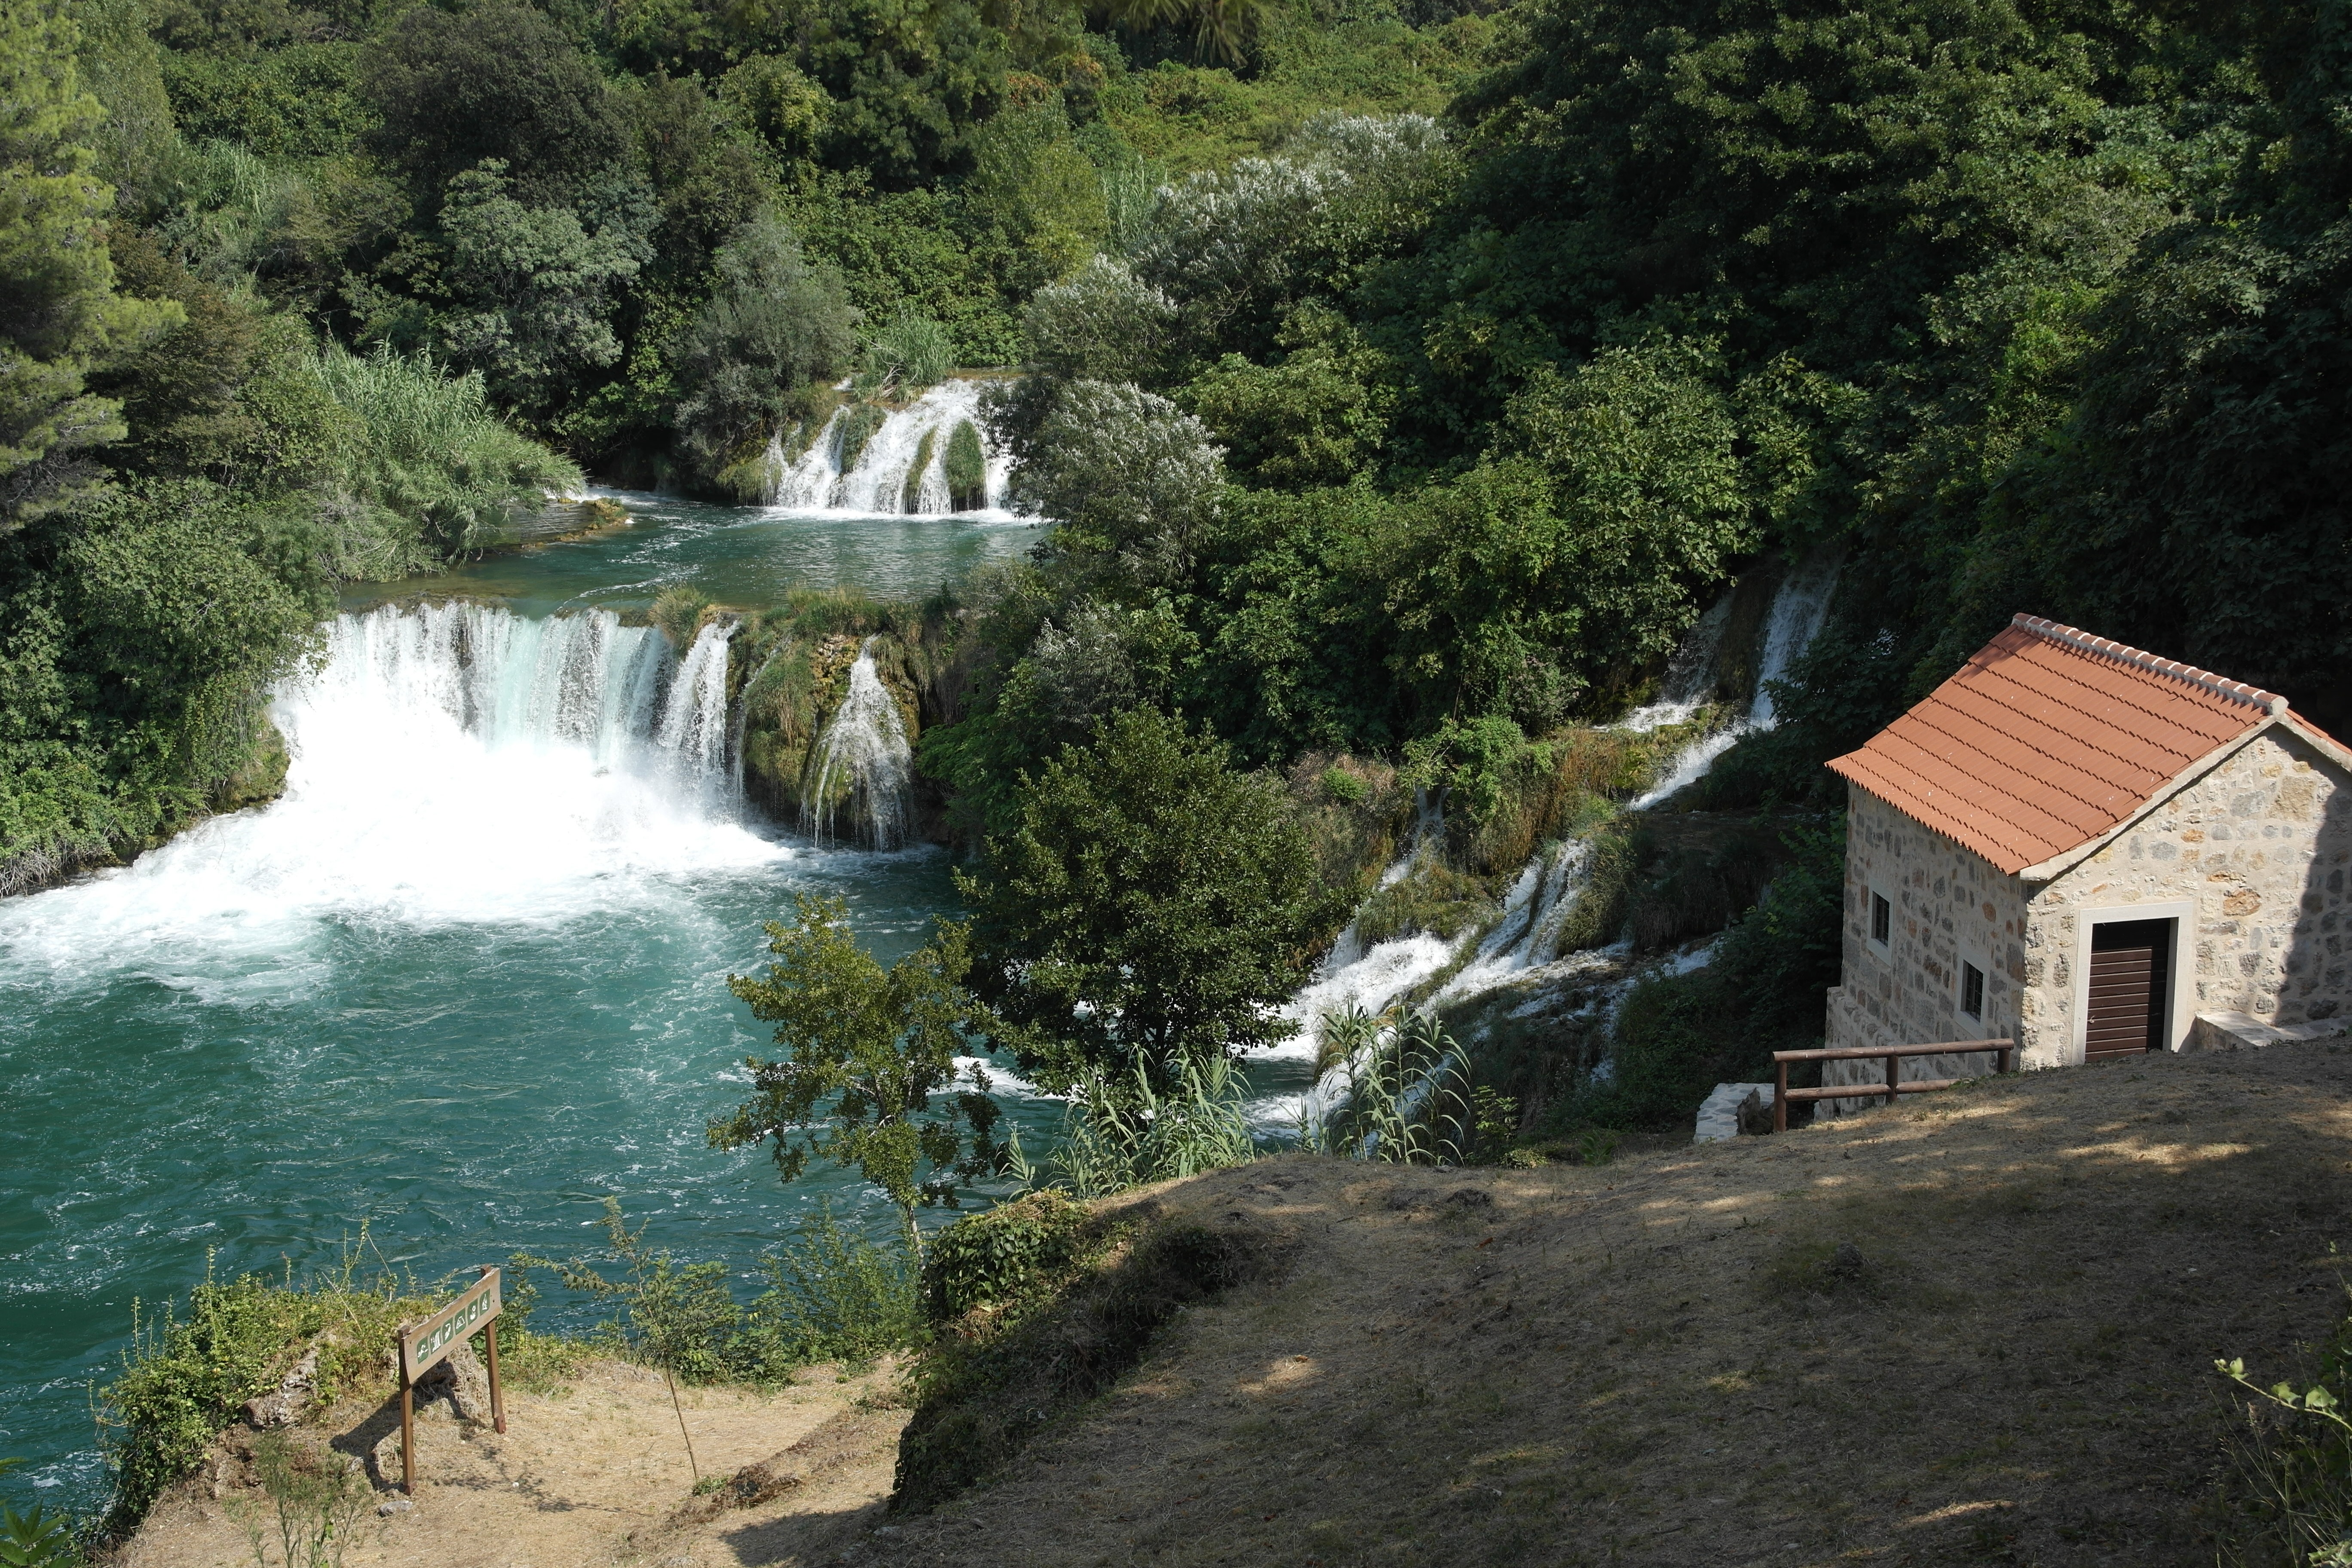
landscape, tree, water, nature, waterfall, river, trip, body of water, tour, holidays, chute, water feature, watercourse, nature reserve, state park, hill station, water resources